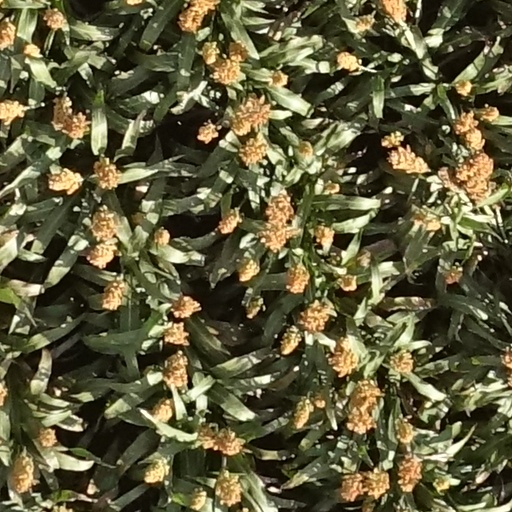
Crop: sorghum